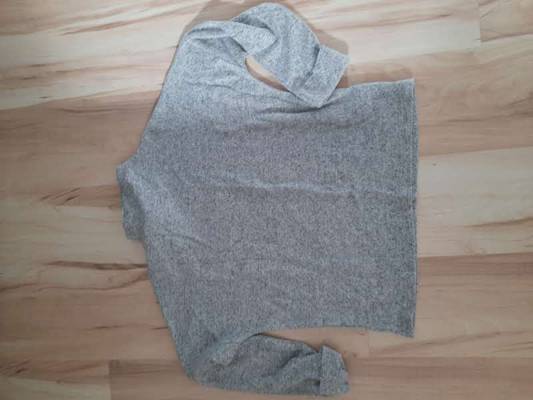
Waste category: clothes